Sex Pistols

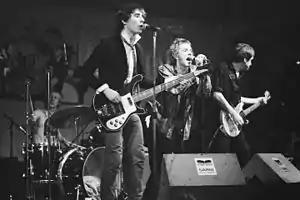
The Sex Pistols performing in Amsterdam in January 1977. Left to right: Paul Cook, Glen Matlock, Johnny Rotten, and Steve Jones.

The Sex Pistols are an English punk rock band formed in London in 1975. Although their initial career lasted just two and a half years, they became culturally influential in popular music. The band initiated the punk movement in the United Kingdom and later inspired many punk, post-punk and alternative rock musicians, while their clothing and hairstyles were a significant influence on the early punk image.